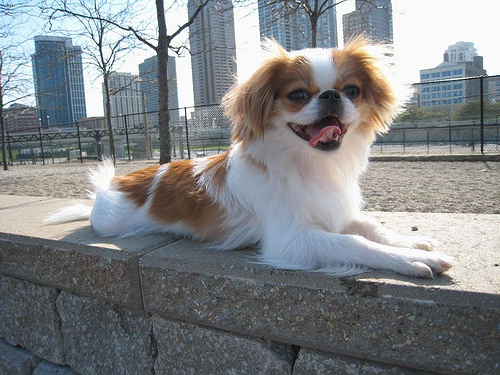
Animal: dog
Breed: japanese_chin